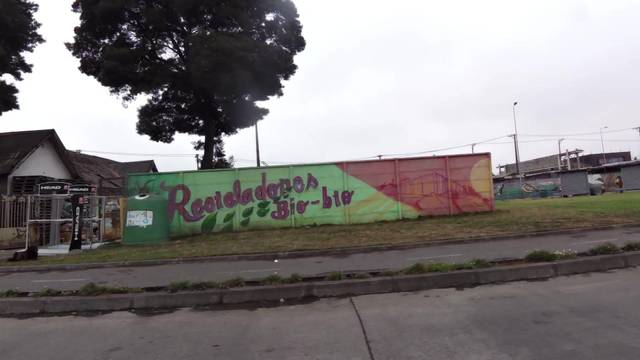
Region: Chile
Coordinates: -36.823, -73.064